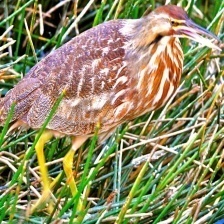
Species: AMERICAN BITTERN
Scientific name: BOTAURUS LENTIGINOSUS